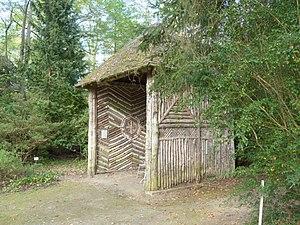
Arboretum de Balaine (Villeneuve-sur-Allier, France). Fabrique dans le parc
L'arboretum de Balaine est un parc botanique et floral privé de 20 hectares, situé sur la commune de Villeneuve-sur-Allier. Il associe l’architecture des jardins à l’anglaise du XIXᵉ aux collections d’essences exotiques. Créé en 1804 par Aglaé Adanson, fille du botaniste Michel Adanson, il est le plus ancien arboretum privé de France et est toujours resté dans la même famille. Classé Jardin remarquable et Monument historique, le parc abrite 3500 espèces et variétés de plantes depuis 200 ans.